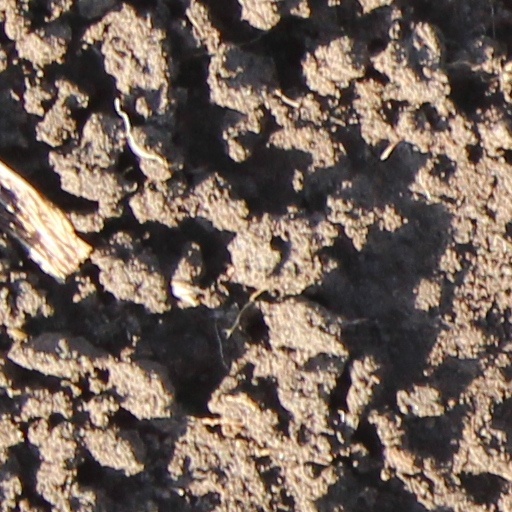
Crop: wheat